Pizzolungo bombing

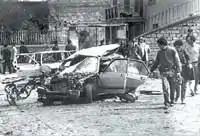
After the blast

The Pizzolungo Bombing was a car-bomb attack on 2 April 1985 undertaken by the Sicilian Mafia in order to kill Carlo Palermo, a magistrate in Pizzolungo, Sicily. Palermo had been investigating an international drug and arms trafficking network in which Italian politicians may have been involved. Palermo was injured in the attack and three passersby were killed: Barbara Rizzo and her young twin sons, Salvatore and Giuseppe Asta.